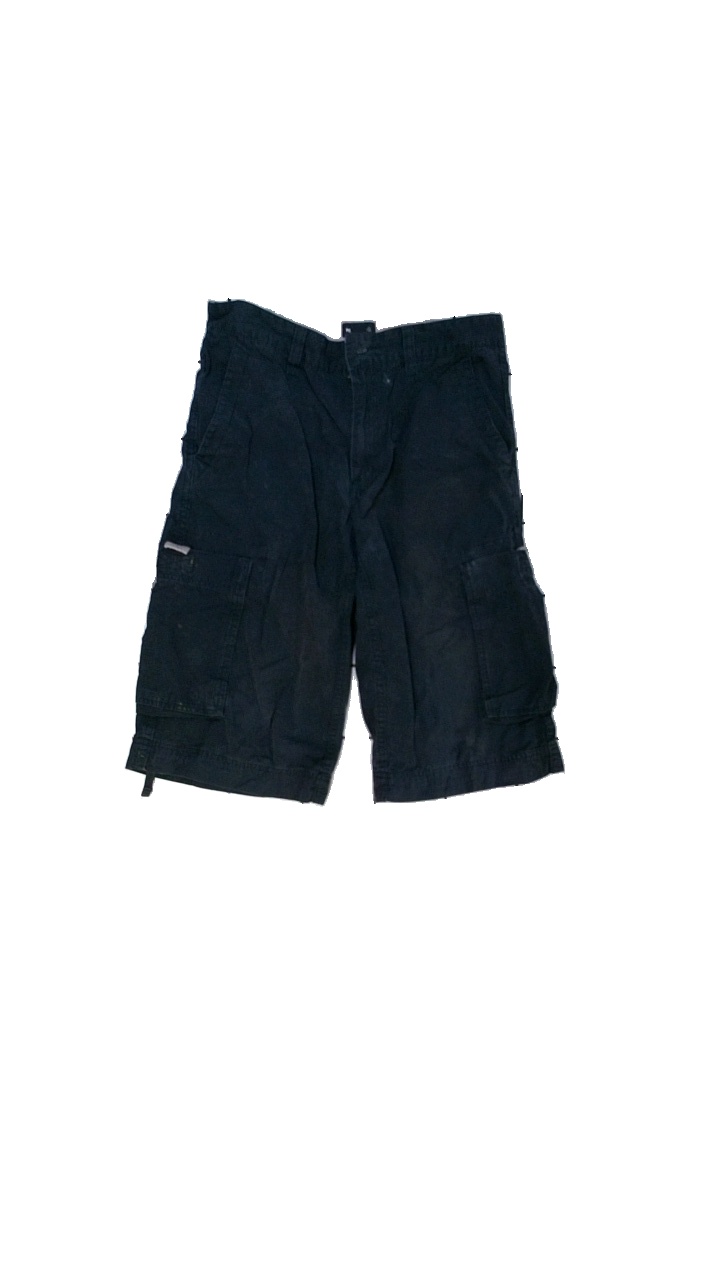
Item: Shorts (Men)
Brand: Logg (h&m)
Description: Blåa shorts
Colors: Blue, Beige
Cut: Regular
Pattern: Other
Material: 100% bomull
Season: All
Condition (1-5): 3
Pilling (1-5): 4
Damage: smutsigt
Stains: Major
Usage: Export
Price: <50